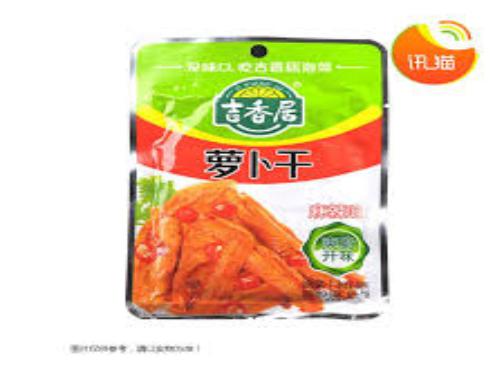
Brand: jixiangju
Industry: Food